Accidents and incidents involving the V-22 Osprey

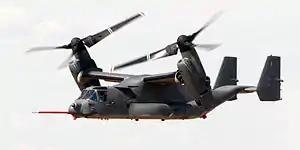
A U.S. Air Force CV-22 Osprey switches between flight modes during a test mission.

The Bell Boeing V-22 Osprey is an American military tiltrotor aircraft whose history of accidents have provoked concerns about its safety. The aircraft was developed by Bell Helicopter and Boeing Helicopters, which build and support the aircraft.